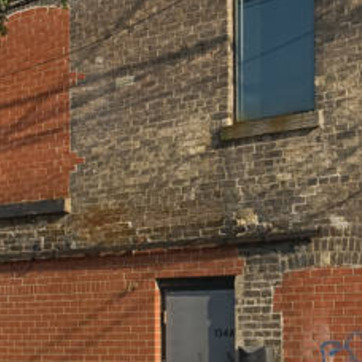
Material: brick